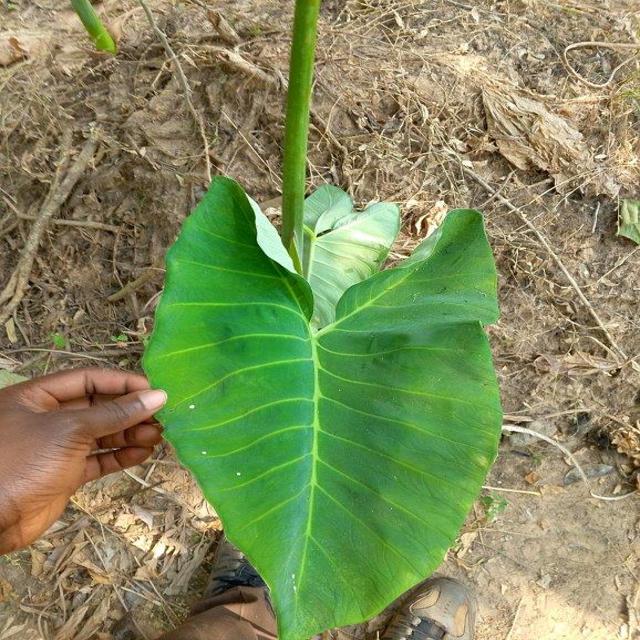
Label: Healthy